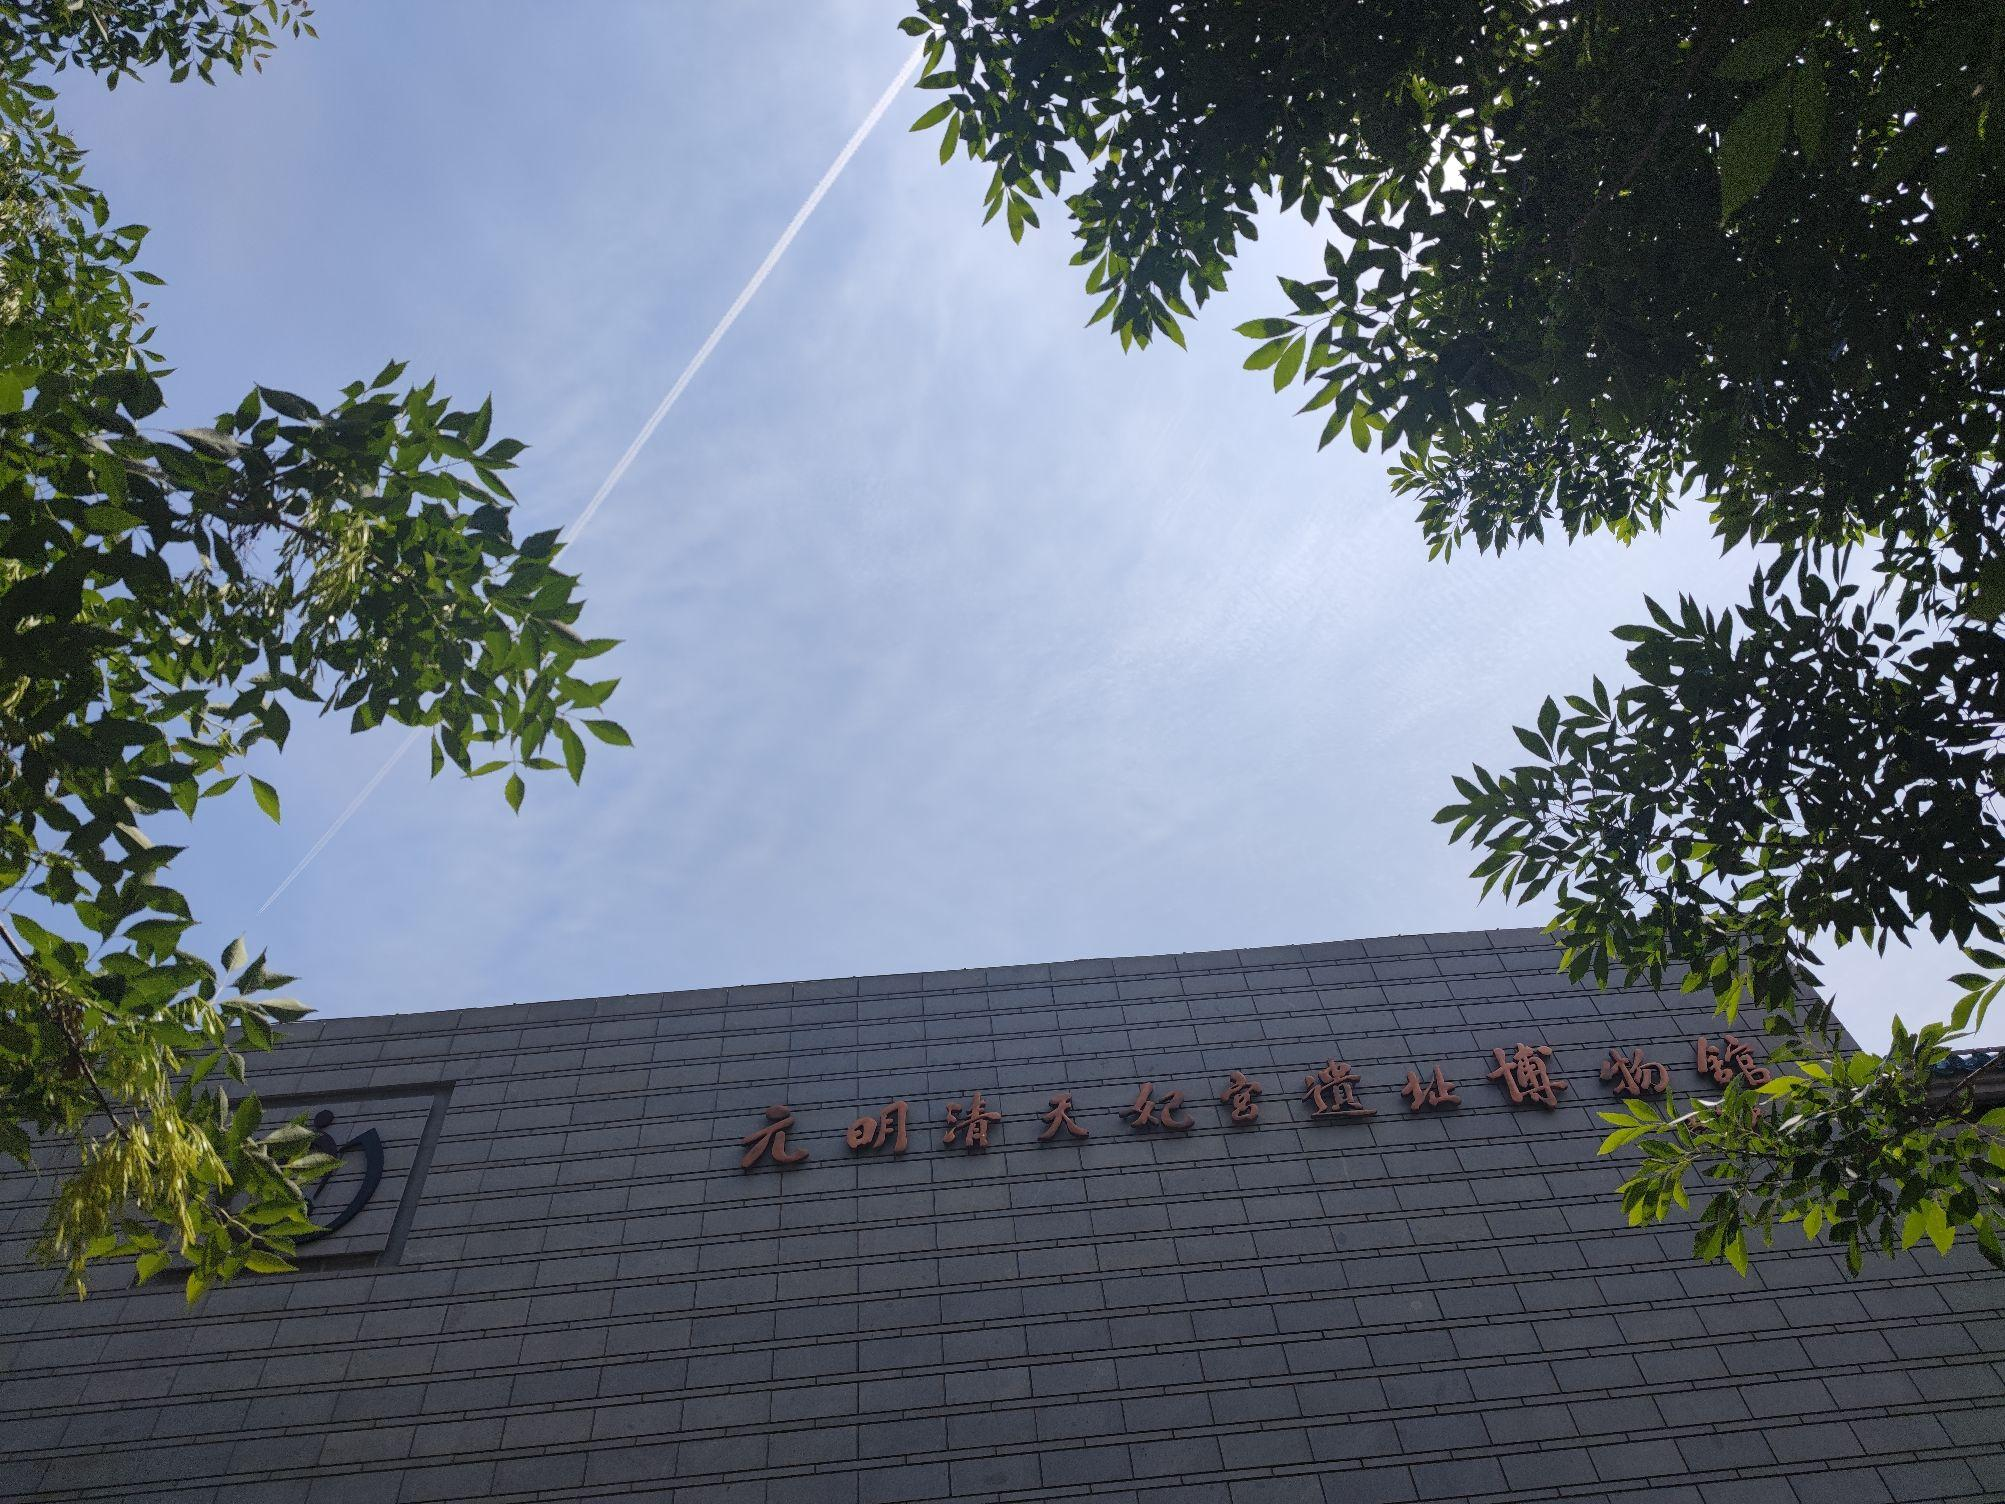
地标名称：元明清天妃宫遗址博物馆
所在城市：天津市·河东区